Santiago Apóstol, Liétor

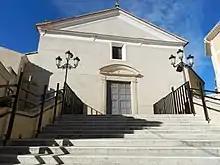
Exterior

Santiago Apóstol (Spanish for 'St James the Apostle') is a Roman Catholic parish church located in Liétor, in the Community of Castilla–La Mancha, Spain.